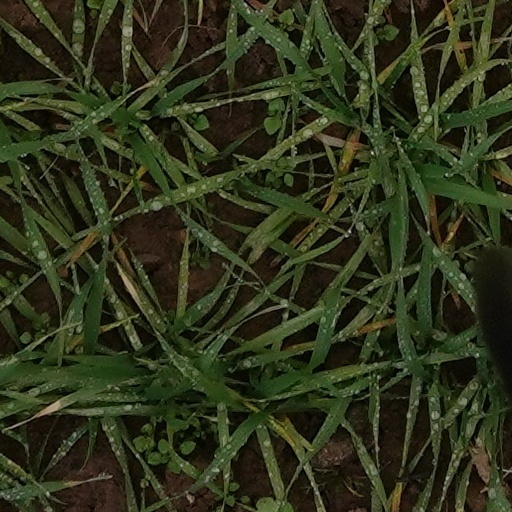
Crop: wheat